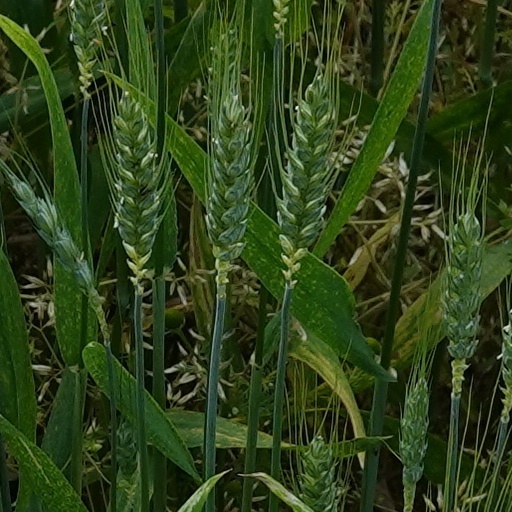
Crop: wheat